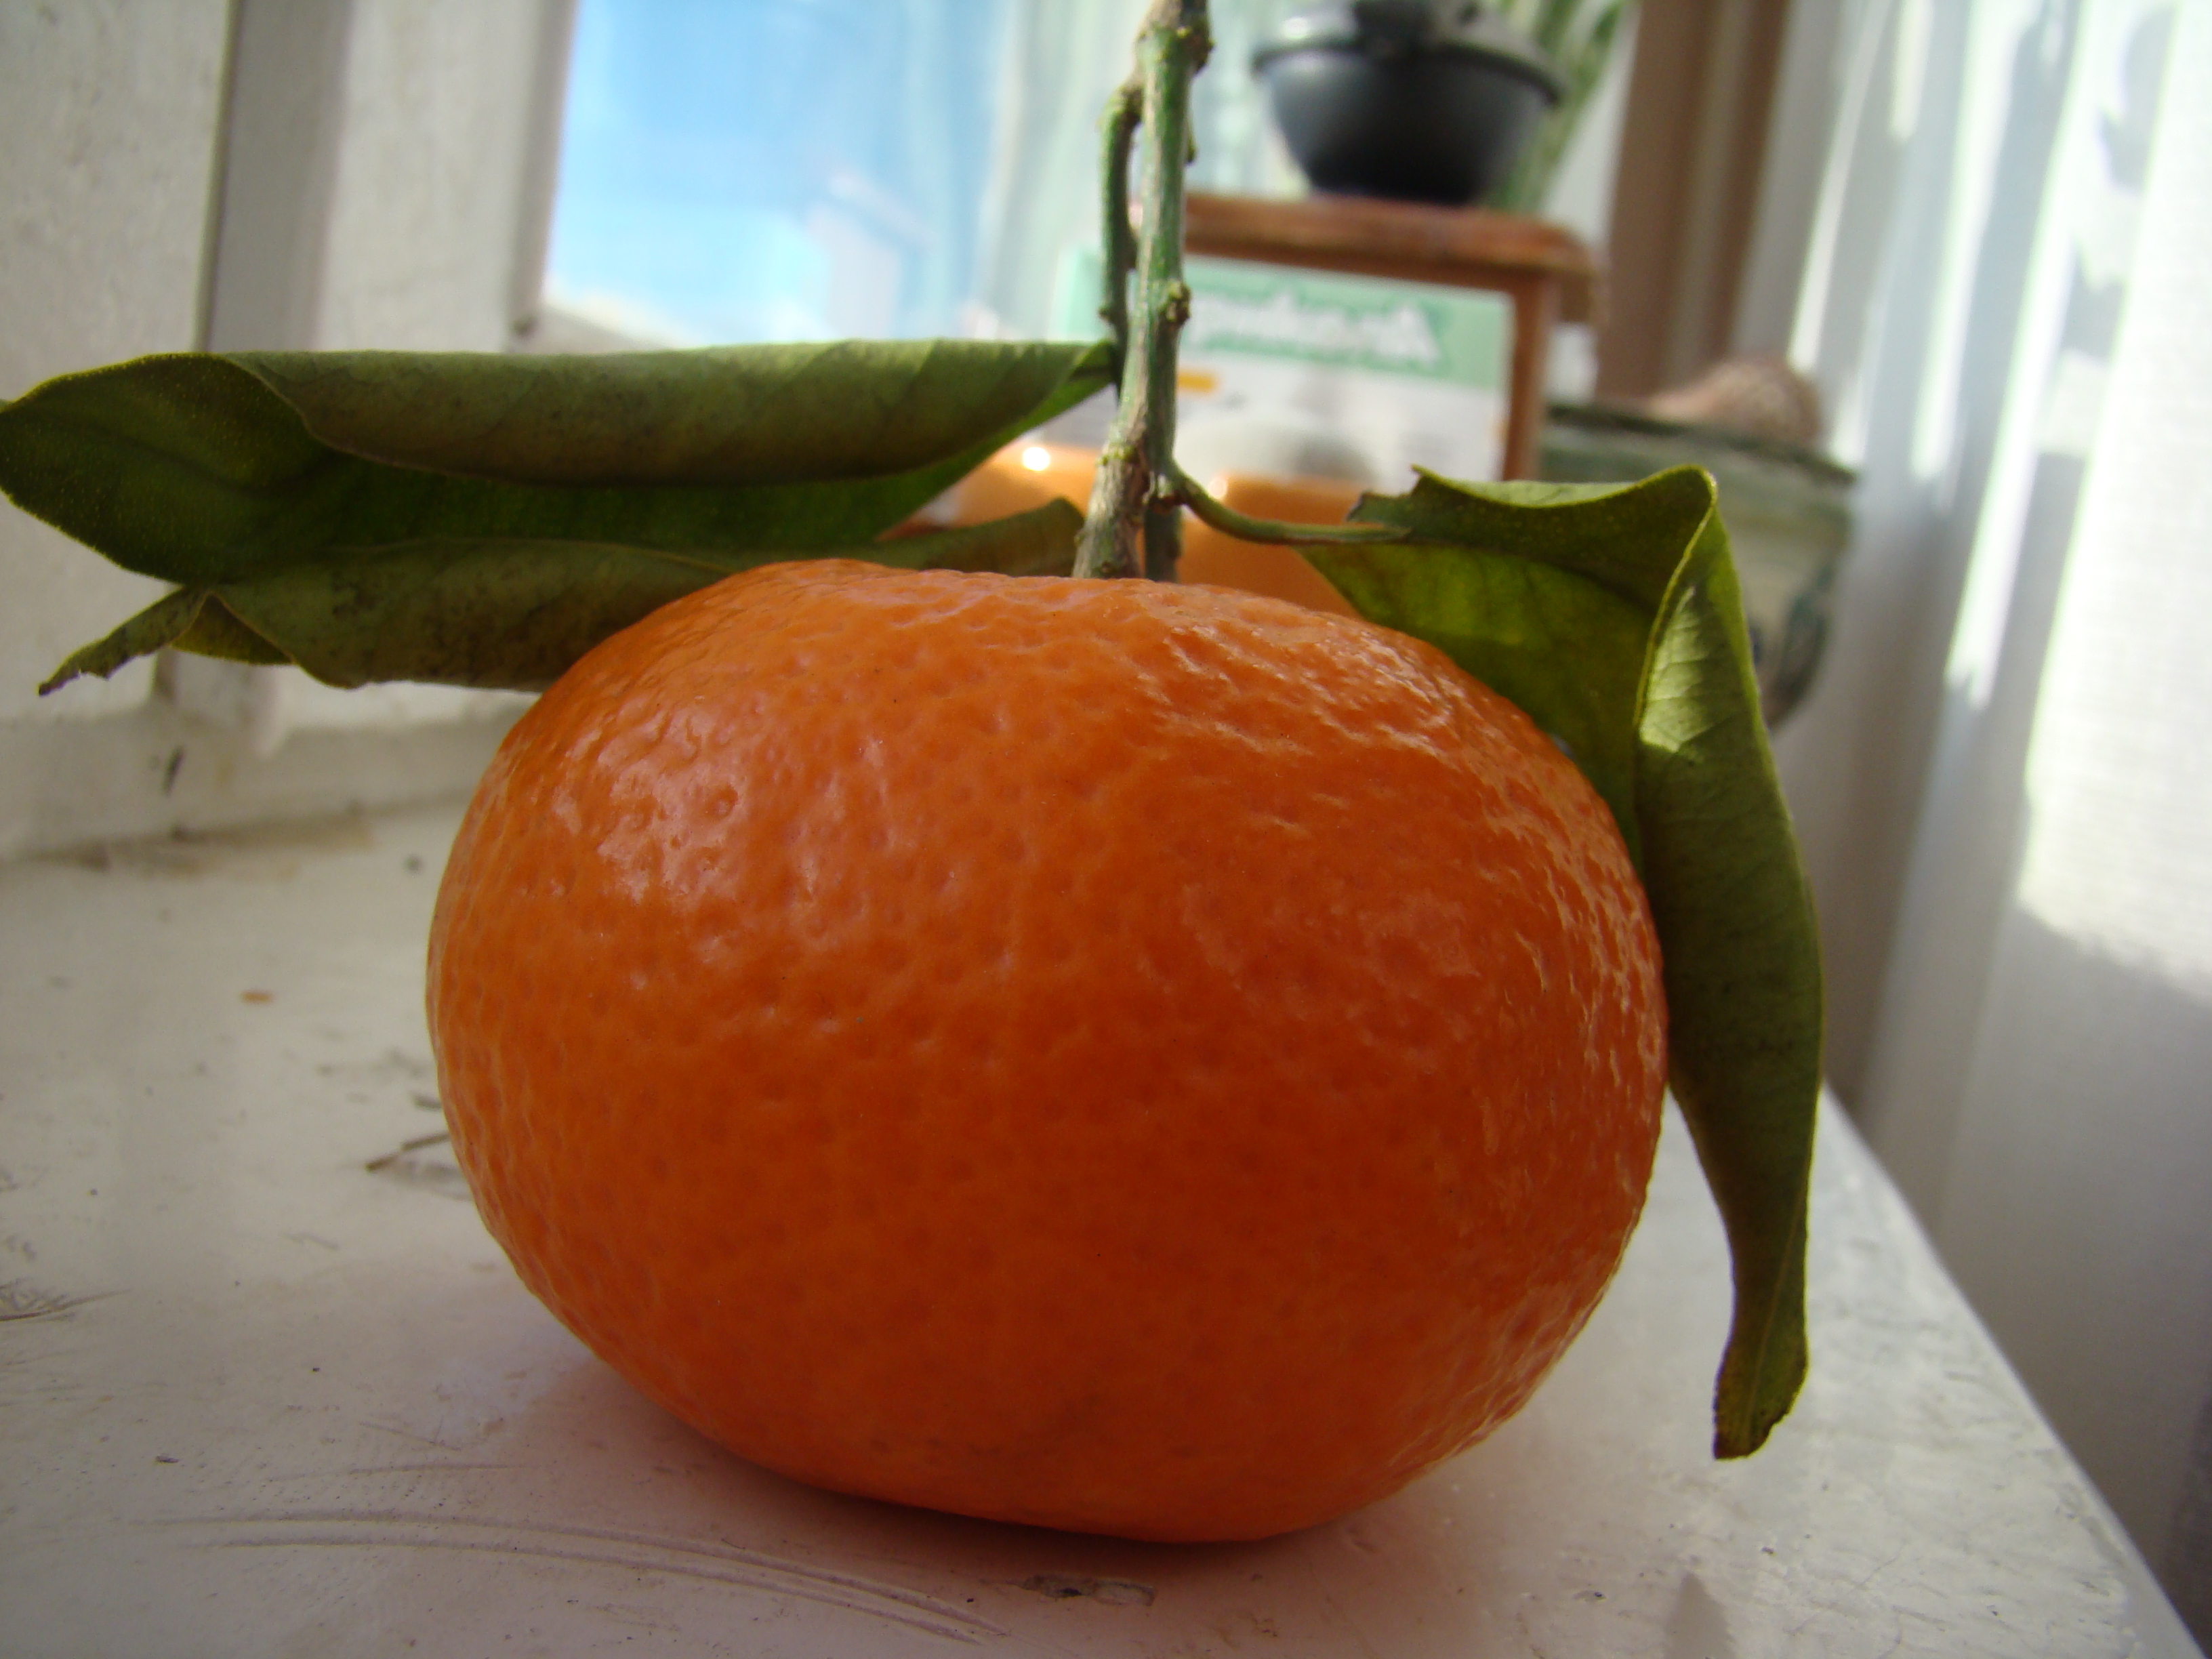
plant, fruit, city, cityscape, orange, food, produce, tangerine, sony, calabaza, clementine, moscow, russia, cityscapes, moskau, citrus, moscou, dsc, h9, dsch9, flowering plant, bitter orange, mandarin orange, land plant, tangelo